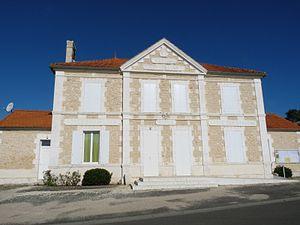
Mairie de Neuvicq, Charente-Maritime, France
Neuvicq est une commune du sud-ouest de la France située dans le département de la Charente-Maritime.